Polish language

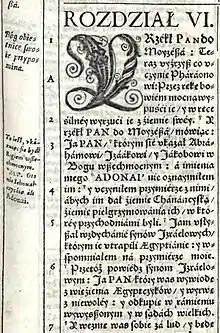
The Jakub Wujek Bible in Polish, 1599 print. The letters á and é were subsequently abolished, but survive in Czech.

The following digraphs and trigraphs are used: